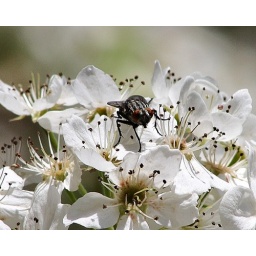
Diptera sp. on fruit tree blossoms in the City Park, Uvalde Tx. Leona River.